History of the Japanese in Seattle

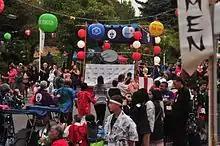
Bon Odori in Seattle

First opening in 1904, Seattle's restaurant Maneki was built to resemble a three-story Japanese castle and could seat up to five hundred customers. It was at this elaborate structure that the future Japanese prime minister Takeo Miki once worked while supporting himself as a student. During World War II, when the ethnic Japanese community had been removed from the city, the castle-like building was looted and vandalized. Too badly damaged to be restored, the restaurant reopened after the war in its current location in Seattle's International District on a much more modest scale.